List of DuPont Experimental Station inventions

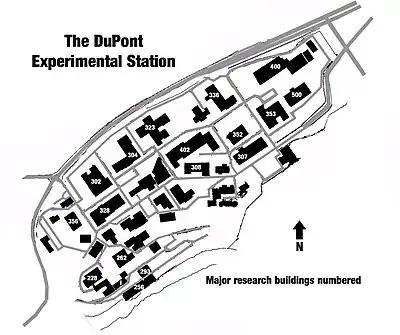
Map of the DuPont Experimental Station in Wilmington, DE showing the major research buildings.

The DuPont Experimental Station is the main research and development site of DuPont and Chemours, located along Delaware Route 141. The site map is shown in the Figure and the buildings are numbered. The map is not fixed in time in that not all of the building shown existed in the same time frame. Some were demolished before other were built.